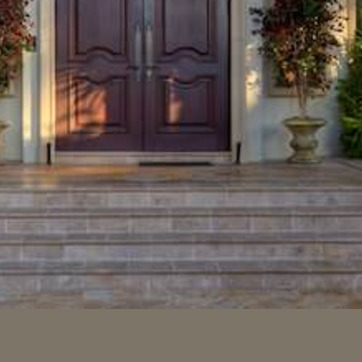
Material: tile